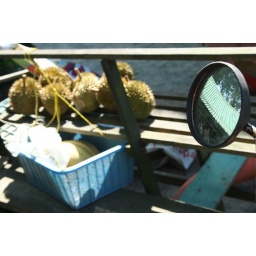
Same as the previous one. Unfortunately, the contents in the blue basket were over exposed. *slaps forehead*